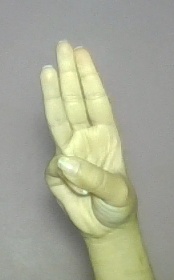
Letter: thaa